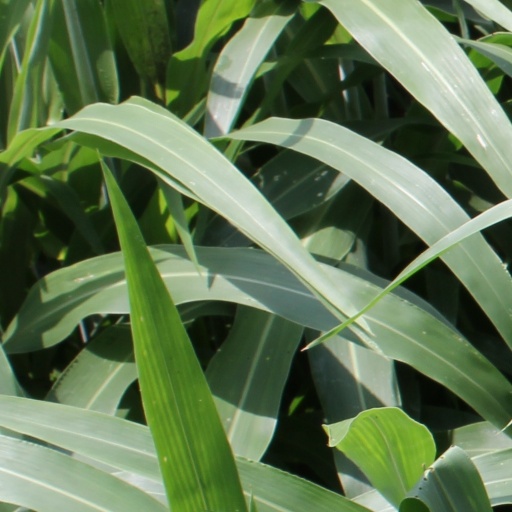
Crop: sorghum